Skellig Michael

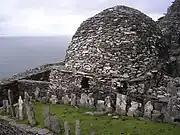
Graveyard and large oratory

The monastery is built into a terraced shelf above sea level. It contains two oratories, a cemetery, crosses, cross-slabs, six clochán-type domed beehive cells (of which one has fallen) and a medieval church. The cells and oratories are all of dry-built corbel construction, whereas the church, which was constructed at a later date, is of mortared stone.